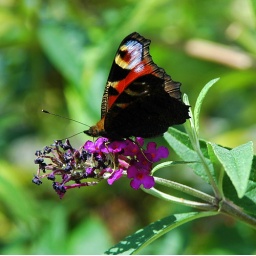
An eyecatching butterfly on a pink delight, but those times are almost over